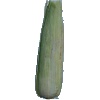
Label: corn_husk